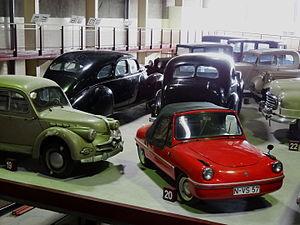
Le musée de l’auto Mahymobiles est un musée de Leuze-en-Hainaut en Belgique.